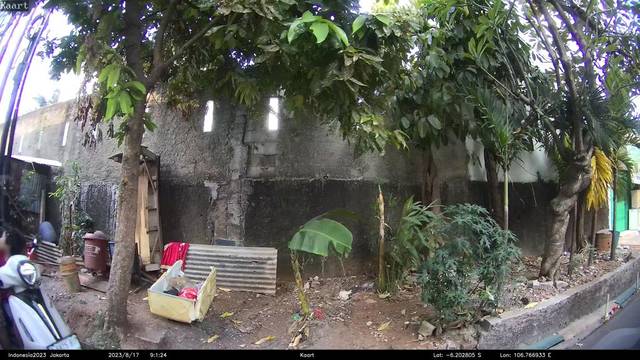
Region: Indonesia
Coordinates: -6.203, 106.767